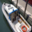
Label: ship